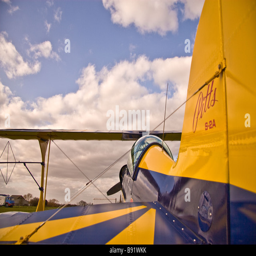
the view from the rear of a light aircraft